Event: Nepal Earthquake
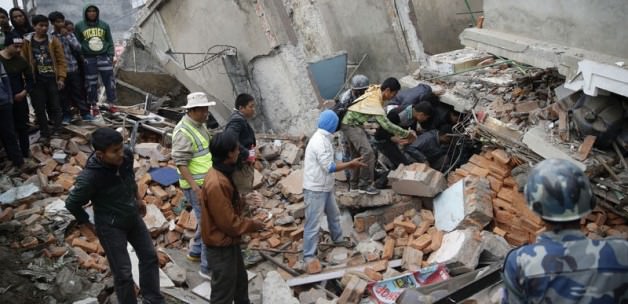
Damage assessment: damage